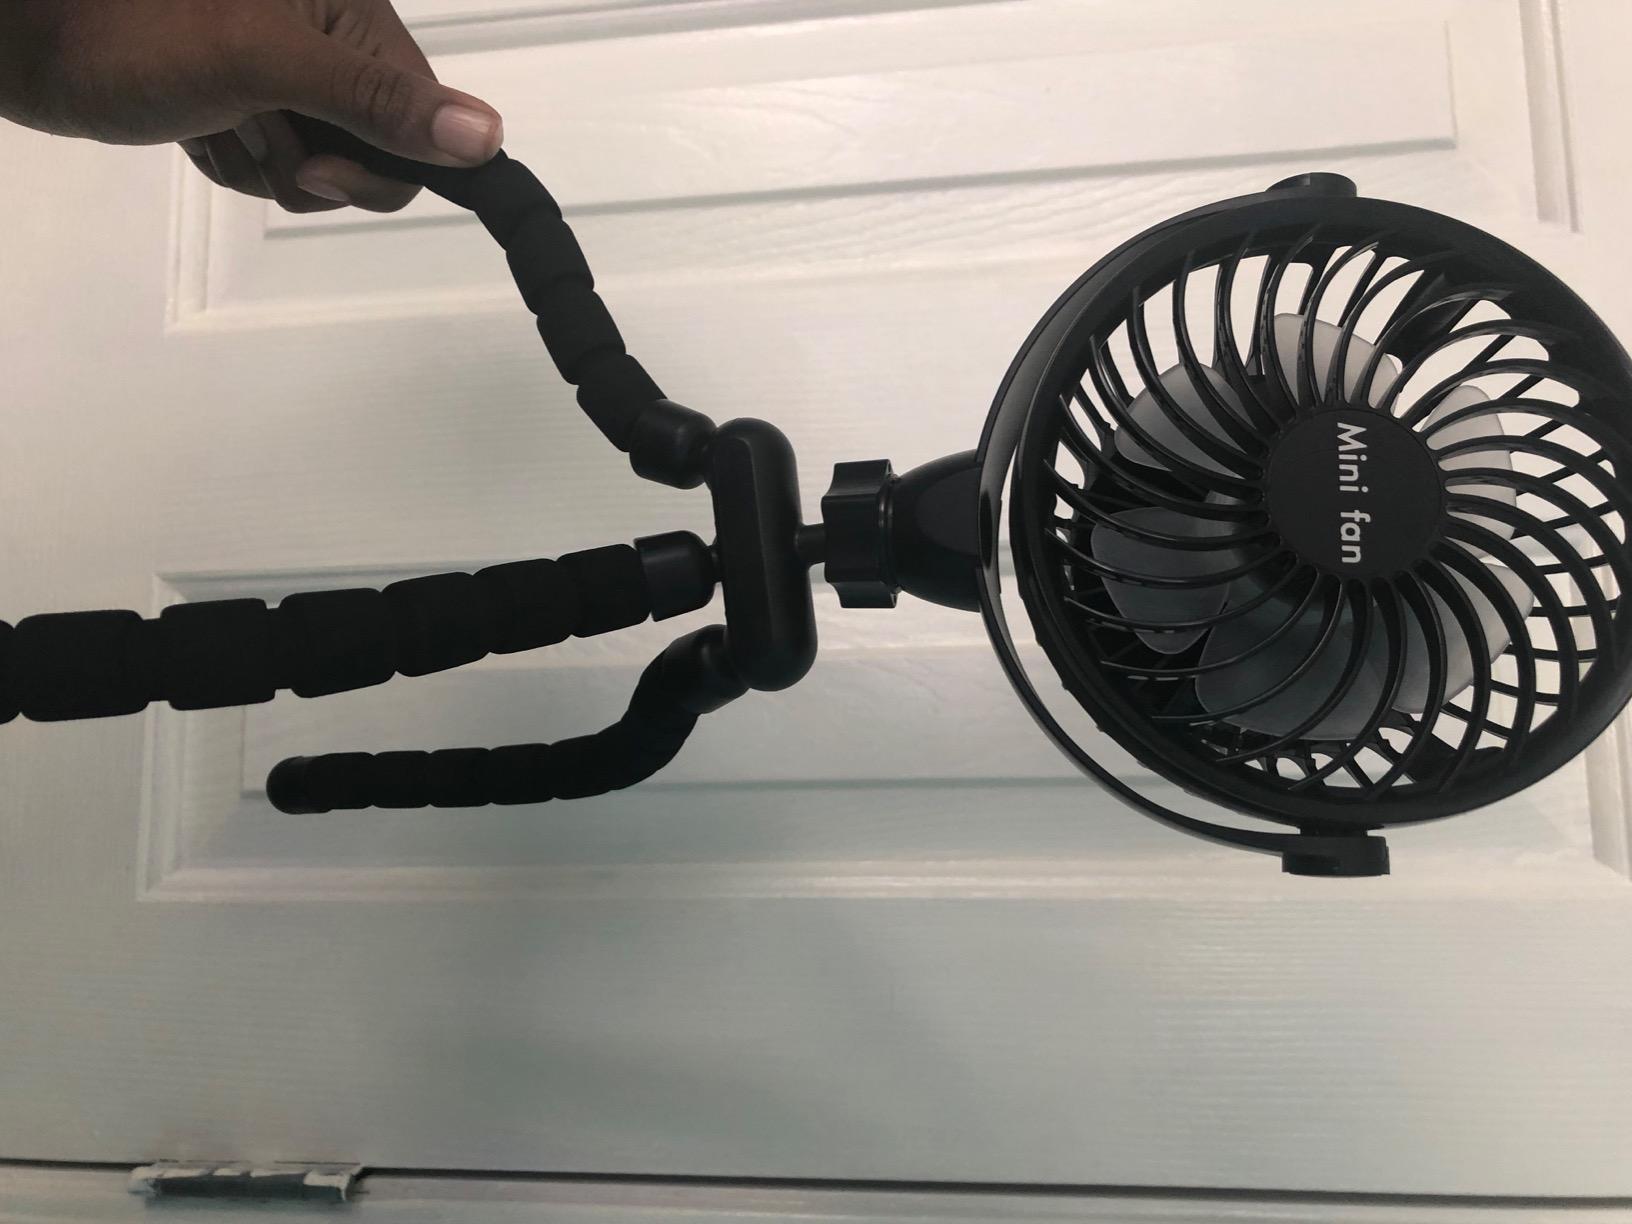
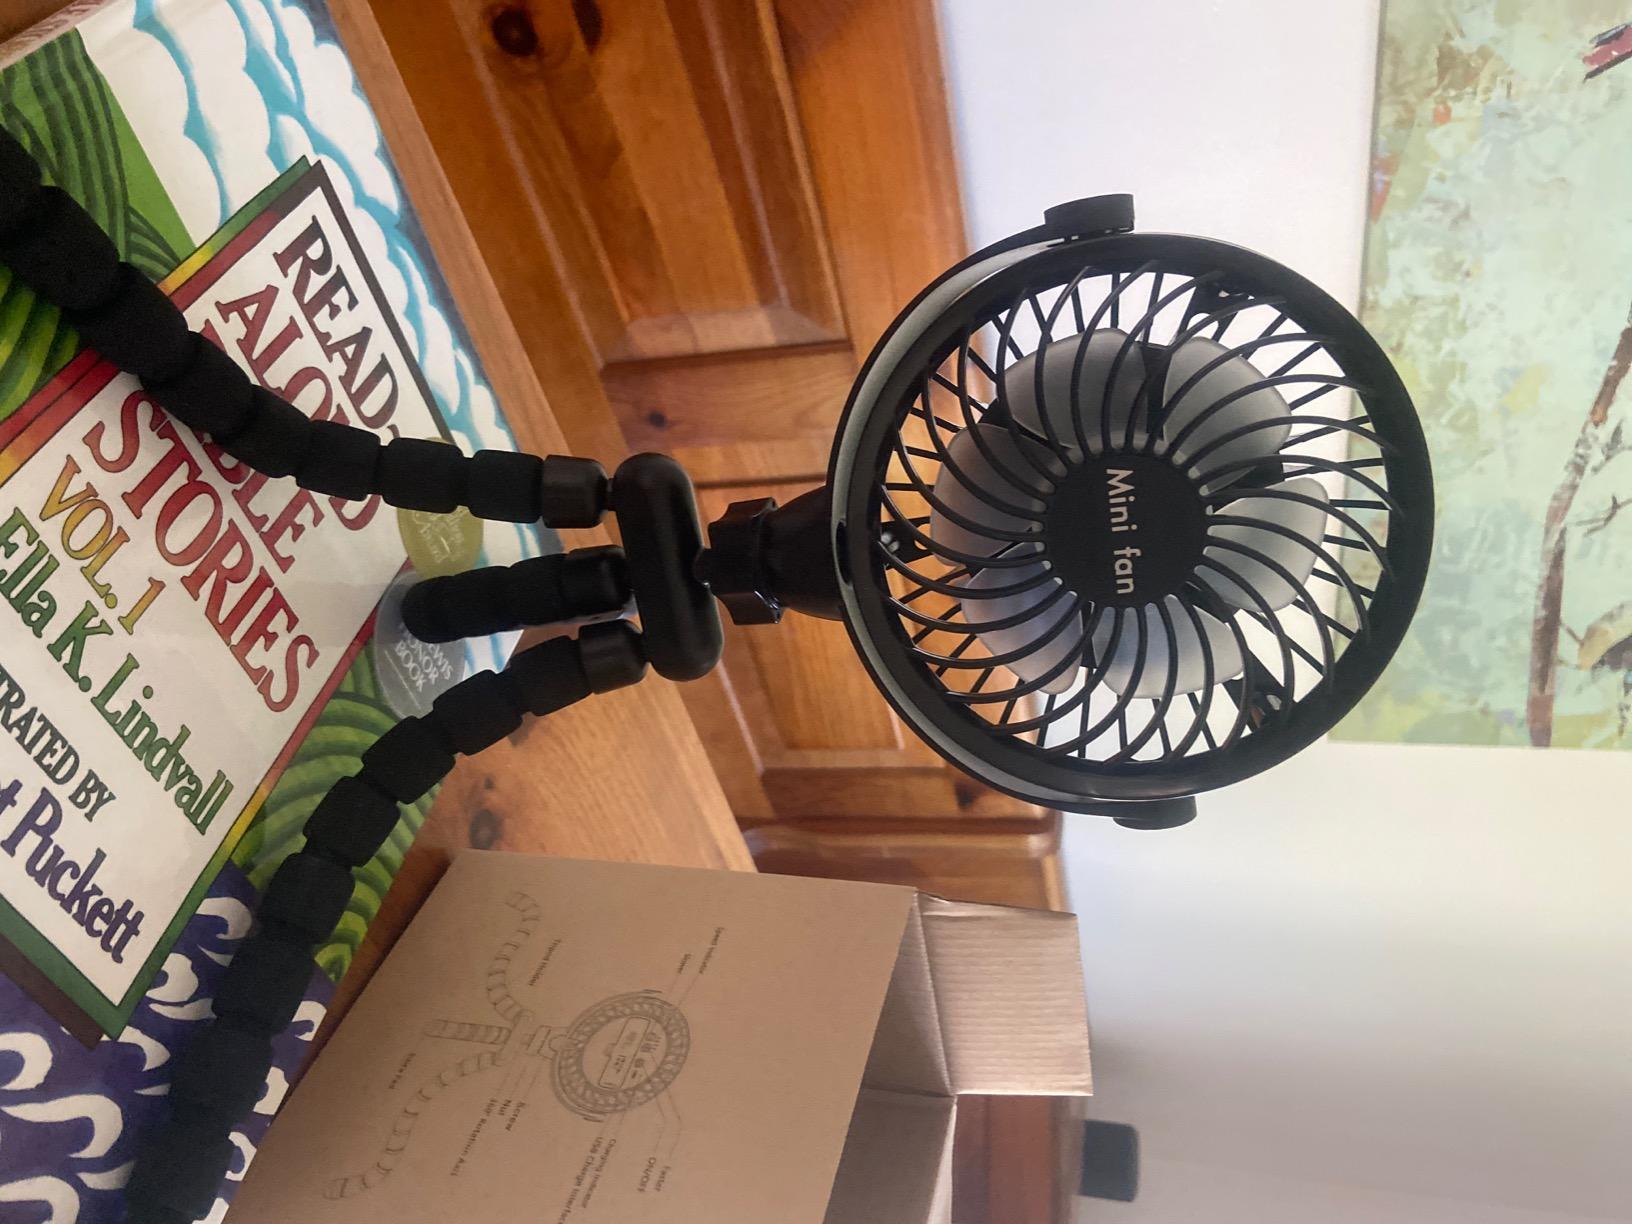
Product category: fan
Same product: yes